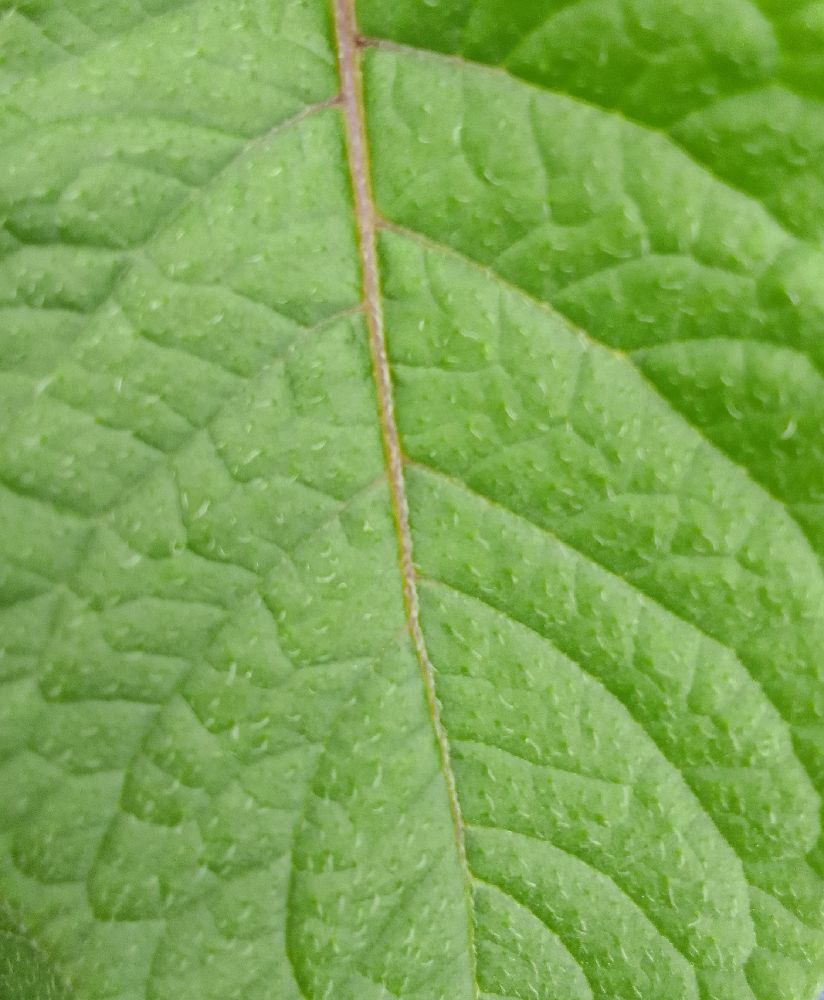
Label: Healthy